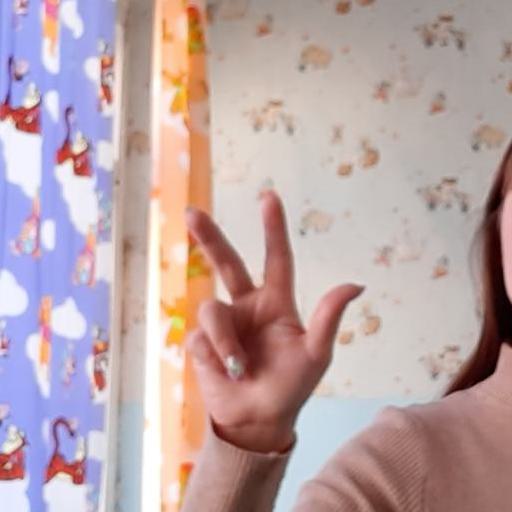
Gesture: three2